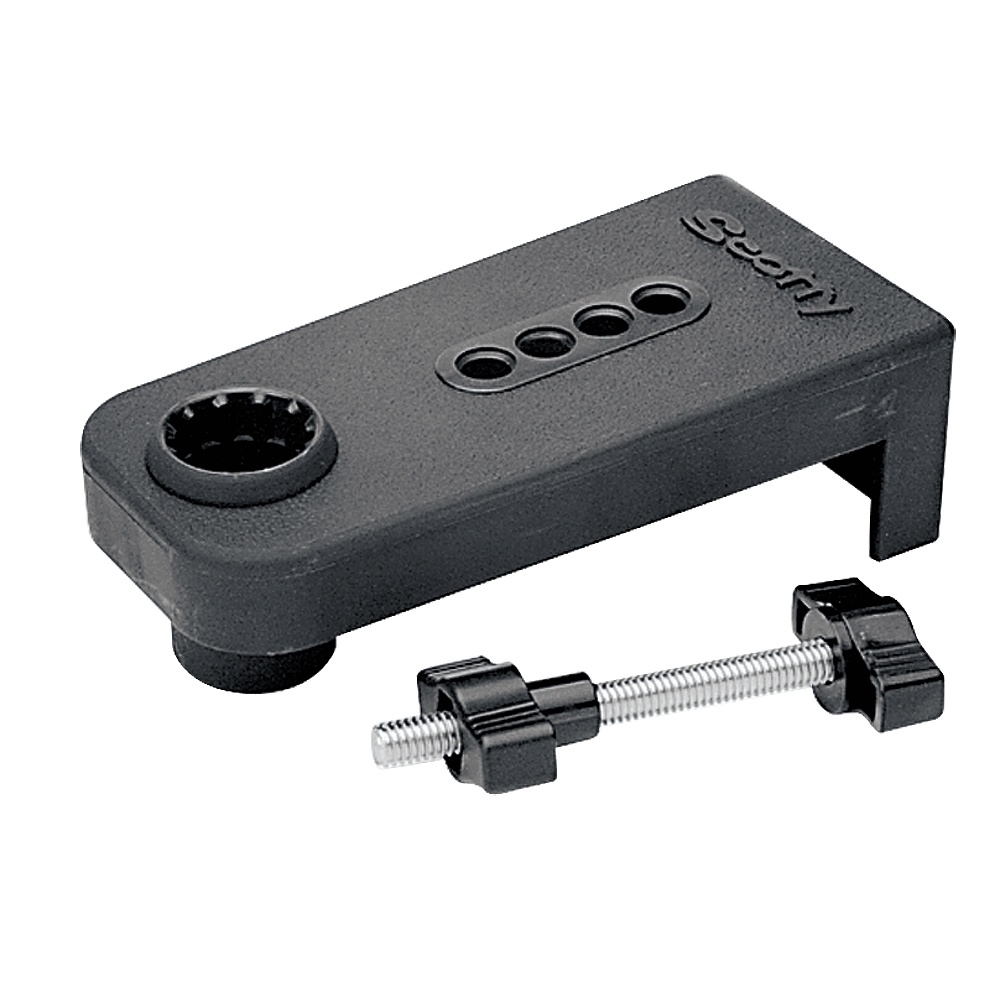
Scotty 248 Oarlock Mount f/ Rod Holders or Laketroller [248]
Oarlock Mount 248 Excellent for row boats Use the oarlock socket on your small boat to mount a rod holder or laketroller downrigger. Install or remove in seconds WARNING: This product can expose you to chemicals including NICKEL (METALLIC) which is known to the State of California to cause cancer. For more information go to P65Warnings.ca.gov . .embed-container { position: relative; padding-bottom: 56.25%; height: 0; overflow: hidden; max-width: 100%; } .embed-container iframe, .embed-container object, .embed-container embed { position: absolute; top: 0; left: 0; width: 100%; height: 100%; }
Brand: Scotty
Category: Sporting Goods > Outdoor Recreation > Boating & Water Sports > Boating & Rafting > Row Boats